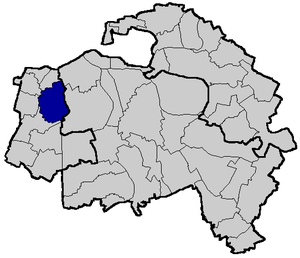
Villejuif est une commune française située dans le département du Val-de-Marne en région Île-de-France.